Belgium–Ukraine relations

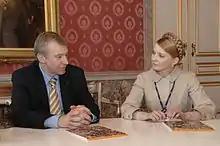
Ukrainian prime minister Yulia Tymoshenko meeting Belgian prime minister Yves Leterme in 2008

On 23 March 2009, Ukrainian President Viktor Yushchenko and Prime Minister Yulia Tymoshenko travelled to Brussels for an international investment conference to discuss the modernisation of Ukraine's gas transit system and supplies.